Harry Potter and the Chamber of Secrets

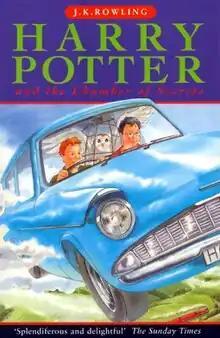
Jacket art of the original UK edition

Harry Potter and the Chamber of Secrets is a fantasy novel written by British author J. K. Rowling. It is the second novel in the "Harry Potter" series. The plot follows Harry's second year at Hogwarts School of Witchcraft and Wizardry, during which a series of messages on the walls of the school's corridors warn that the "Chamber of Secrets" has been opened and that the "heir of Slytherin" would kill all pupils who do not come from all-magical families. These threats are found after attacks that leave residents of the school petrified. Throughout the year, Harry and his friends Ron and Hermione investigate the attacks.